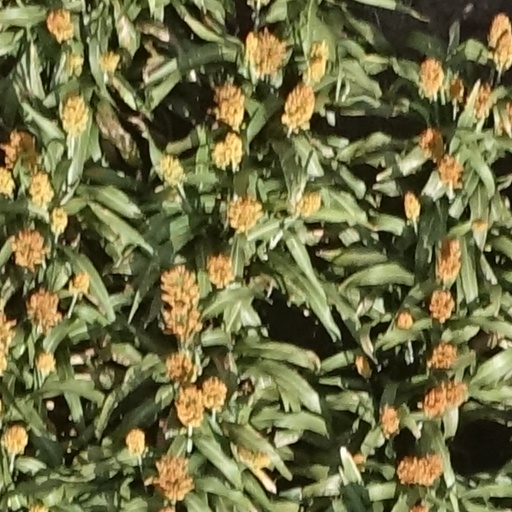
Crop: sorghum